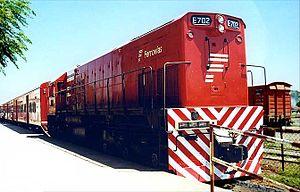
La Ligne Belgrano Norte à Buenos Aires, capitale de l'Argentine est une ligne de transport de passagers qui draine une partie de la banlieue nord de la cité.